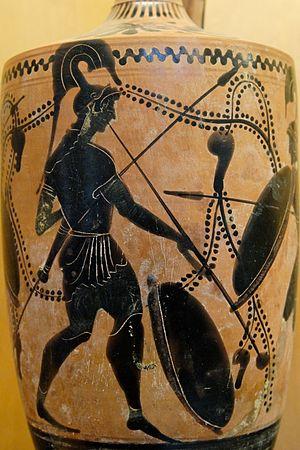
Hoplite sonnant la salpinx. Lécythe attique à figures noires, fin du VIe siècle-début du Ve siècle av. J.-C. Italiano: Oplita che suona la salpinx. Lekythos attico a figure nere, fine VI-inizio V sec. a.C.
La salpinx est un instrument à vent de la Grèce antique de la famille des trompettes, proche de la tuba des Romains.